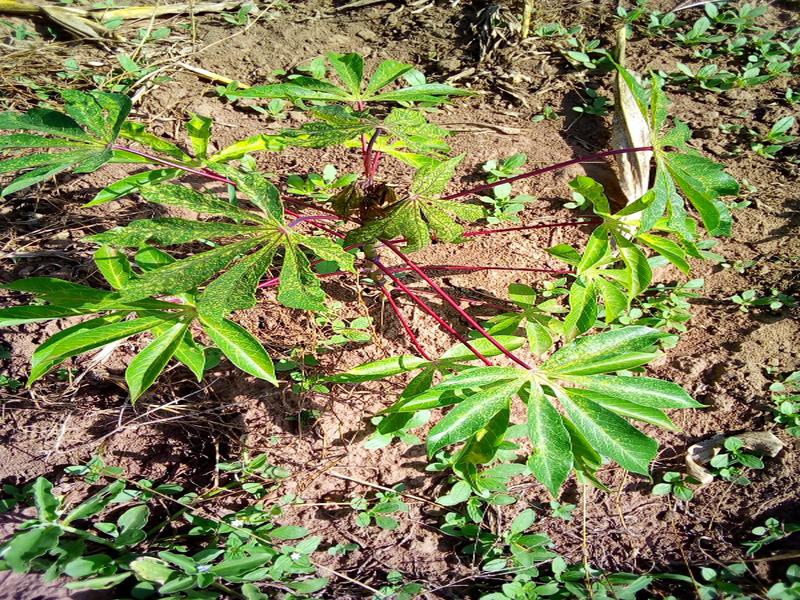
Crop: cassava
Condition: green_mottle